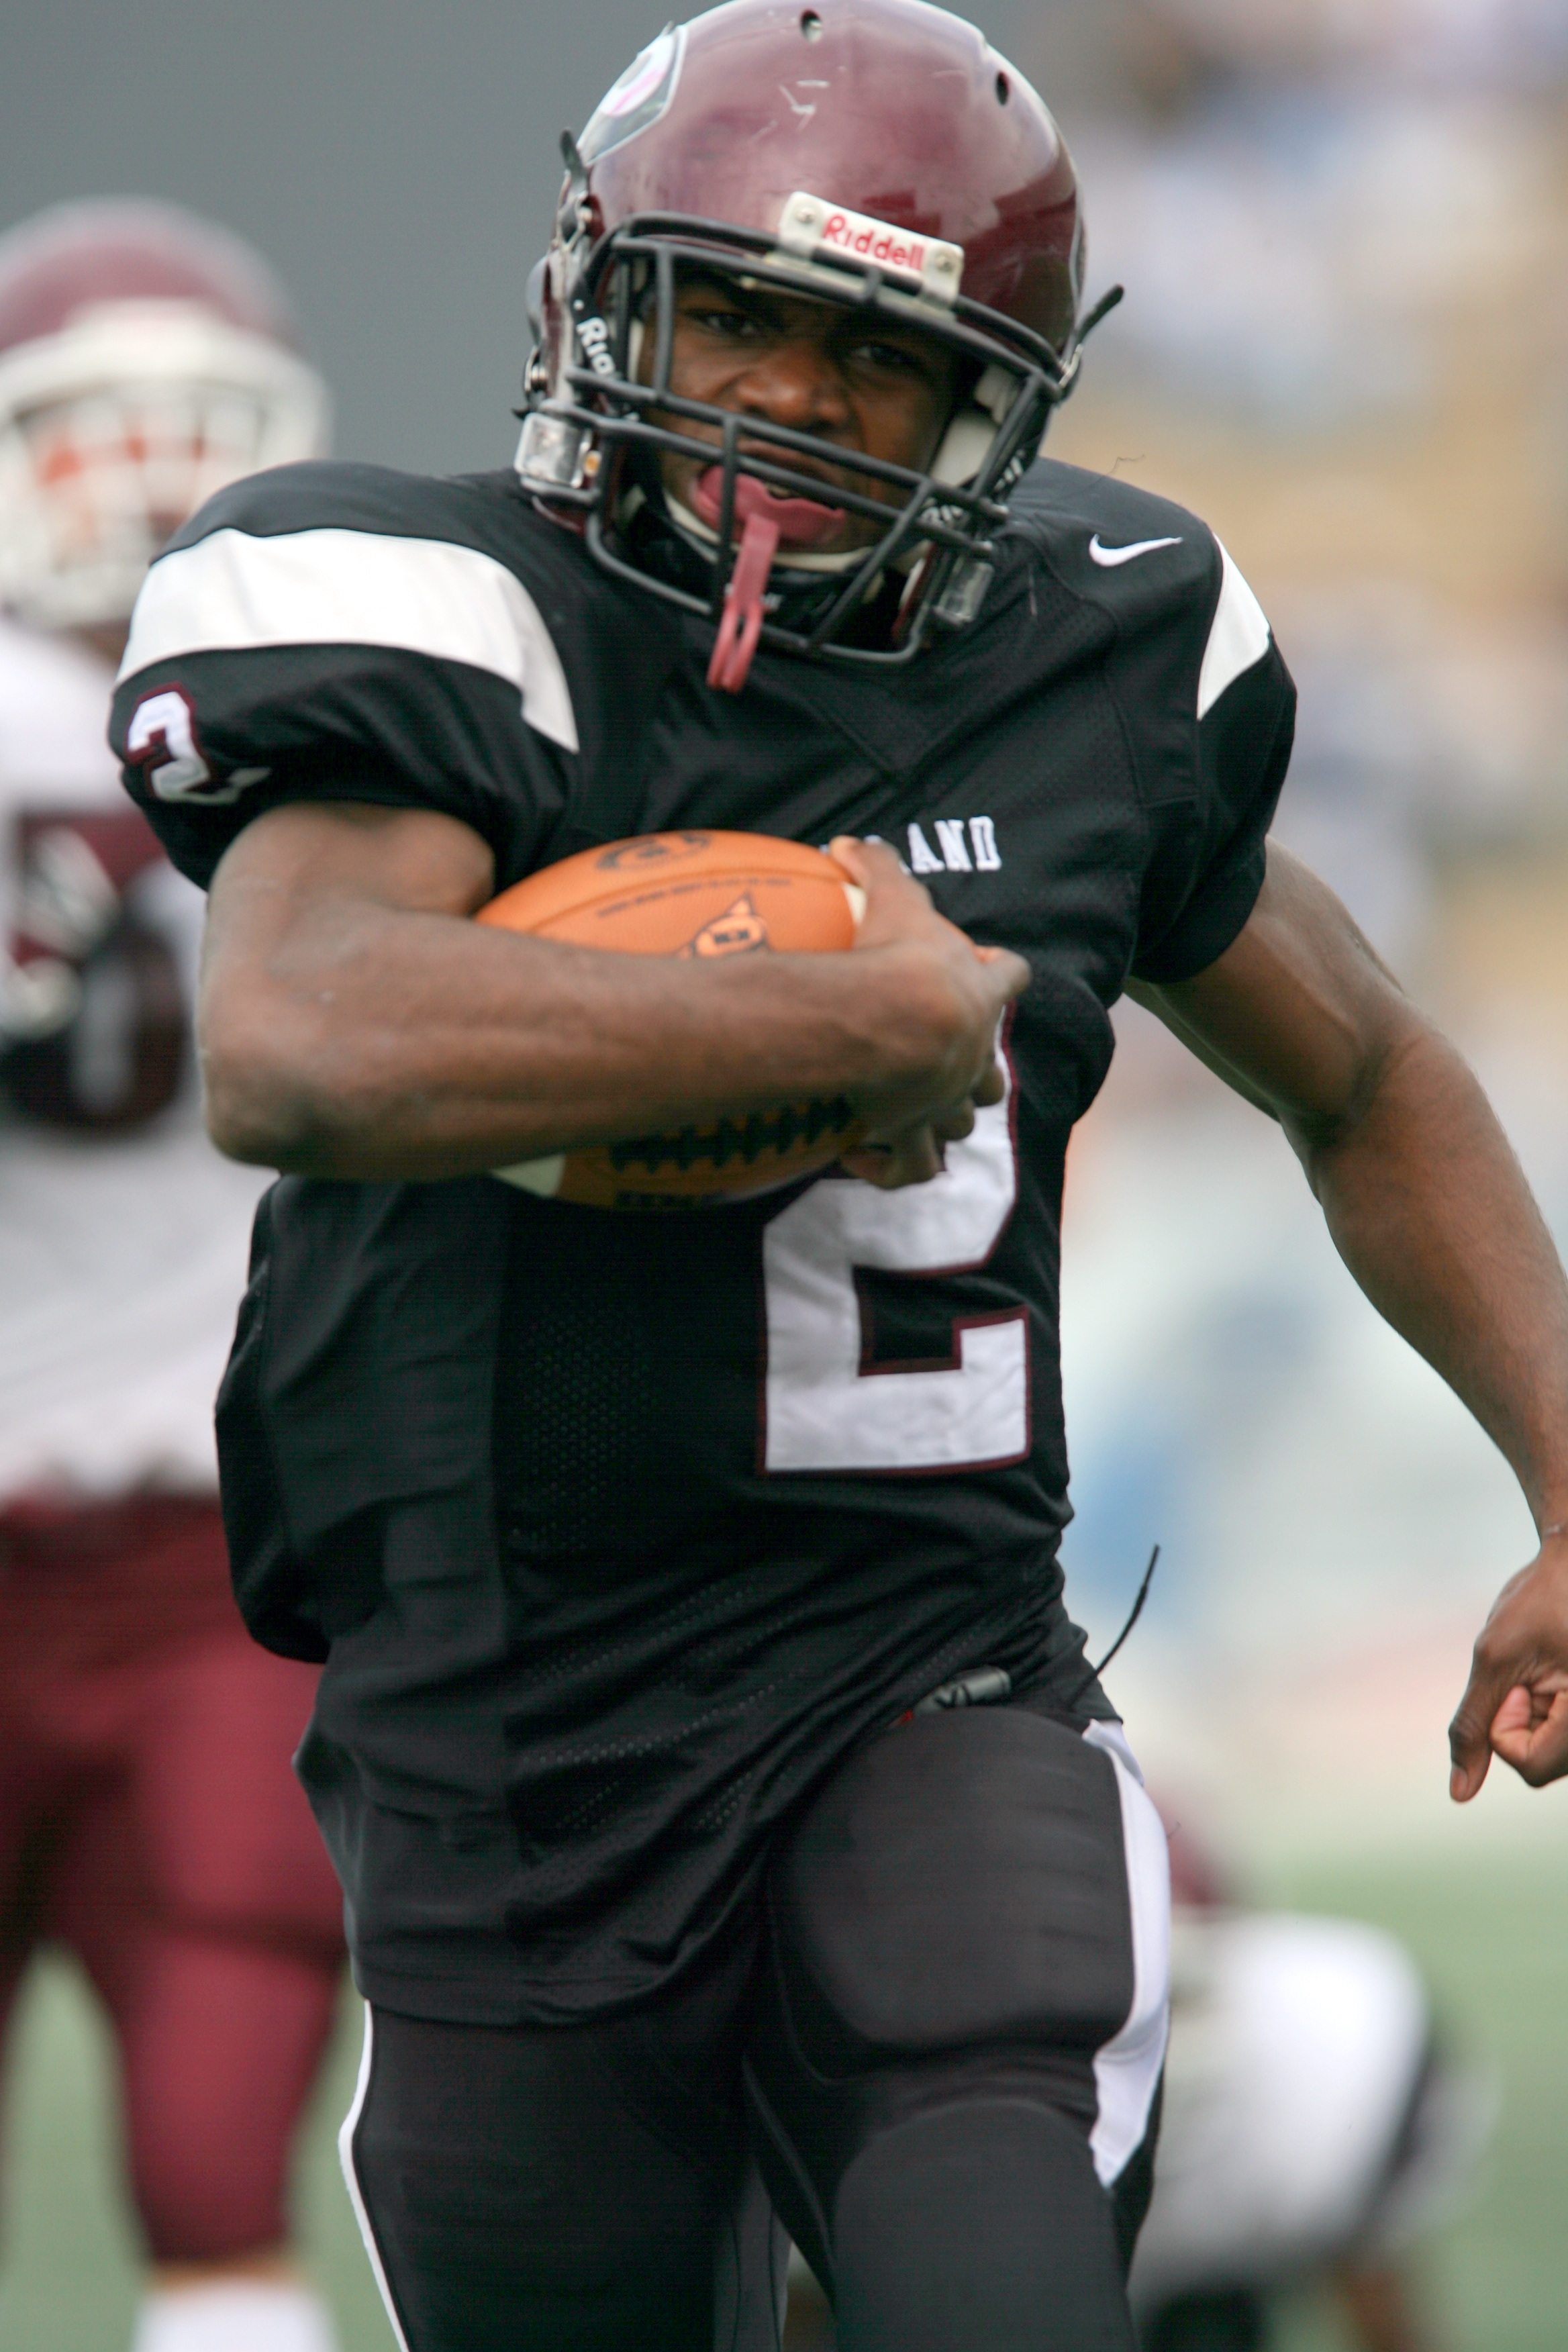
game, running, runner, headgear, muscular, all star, competition, power, american football, sports, leader, texan, touchdown, football player, catcher, gridiron, running back, tailback, pigskin, power runner, top recruit, baseball positions, football equipment and supplies, gridiron football